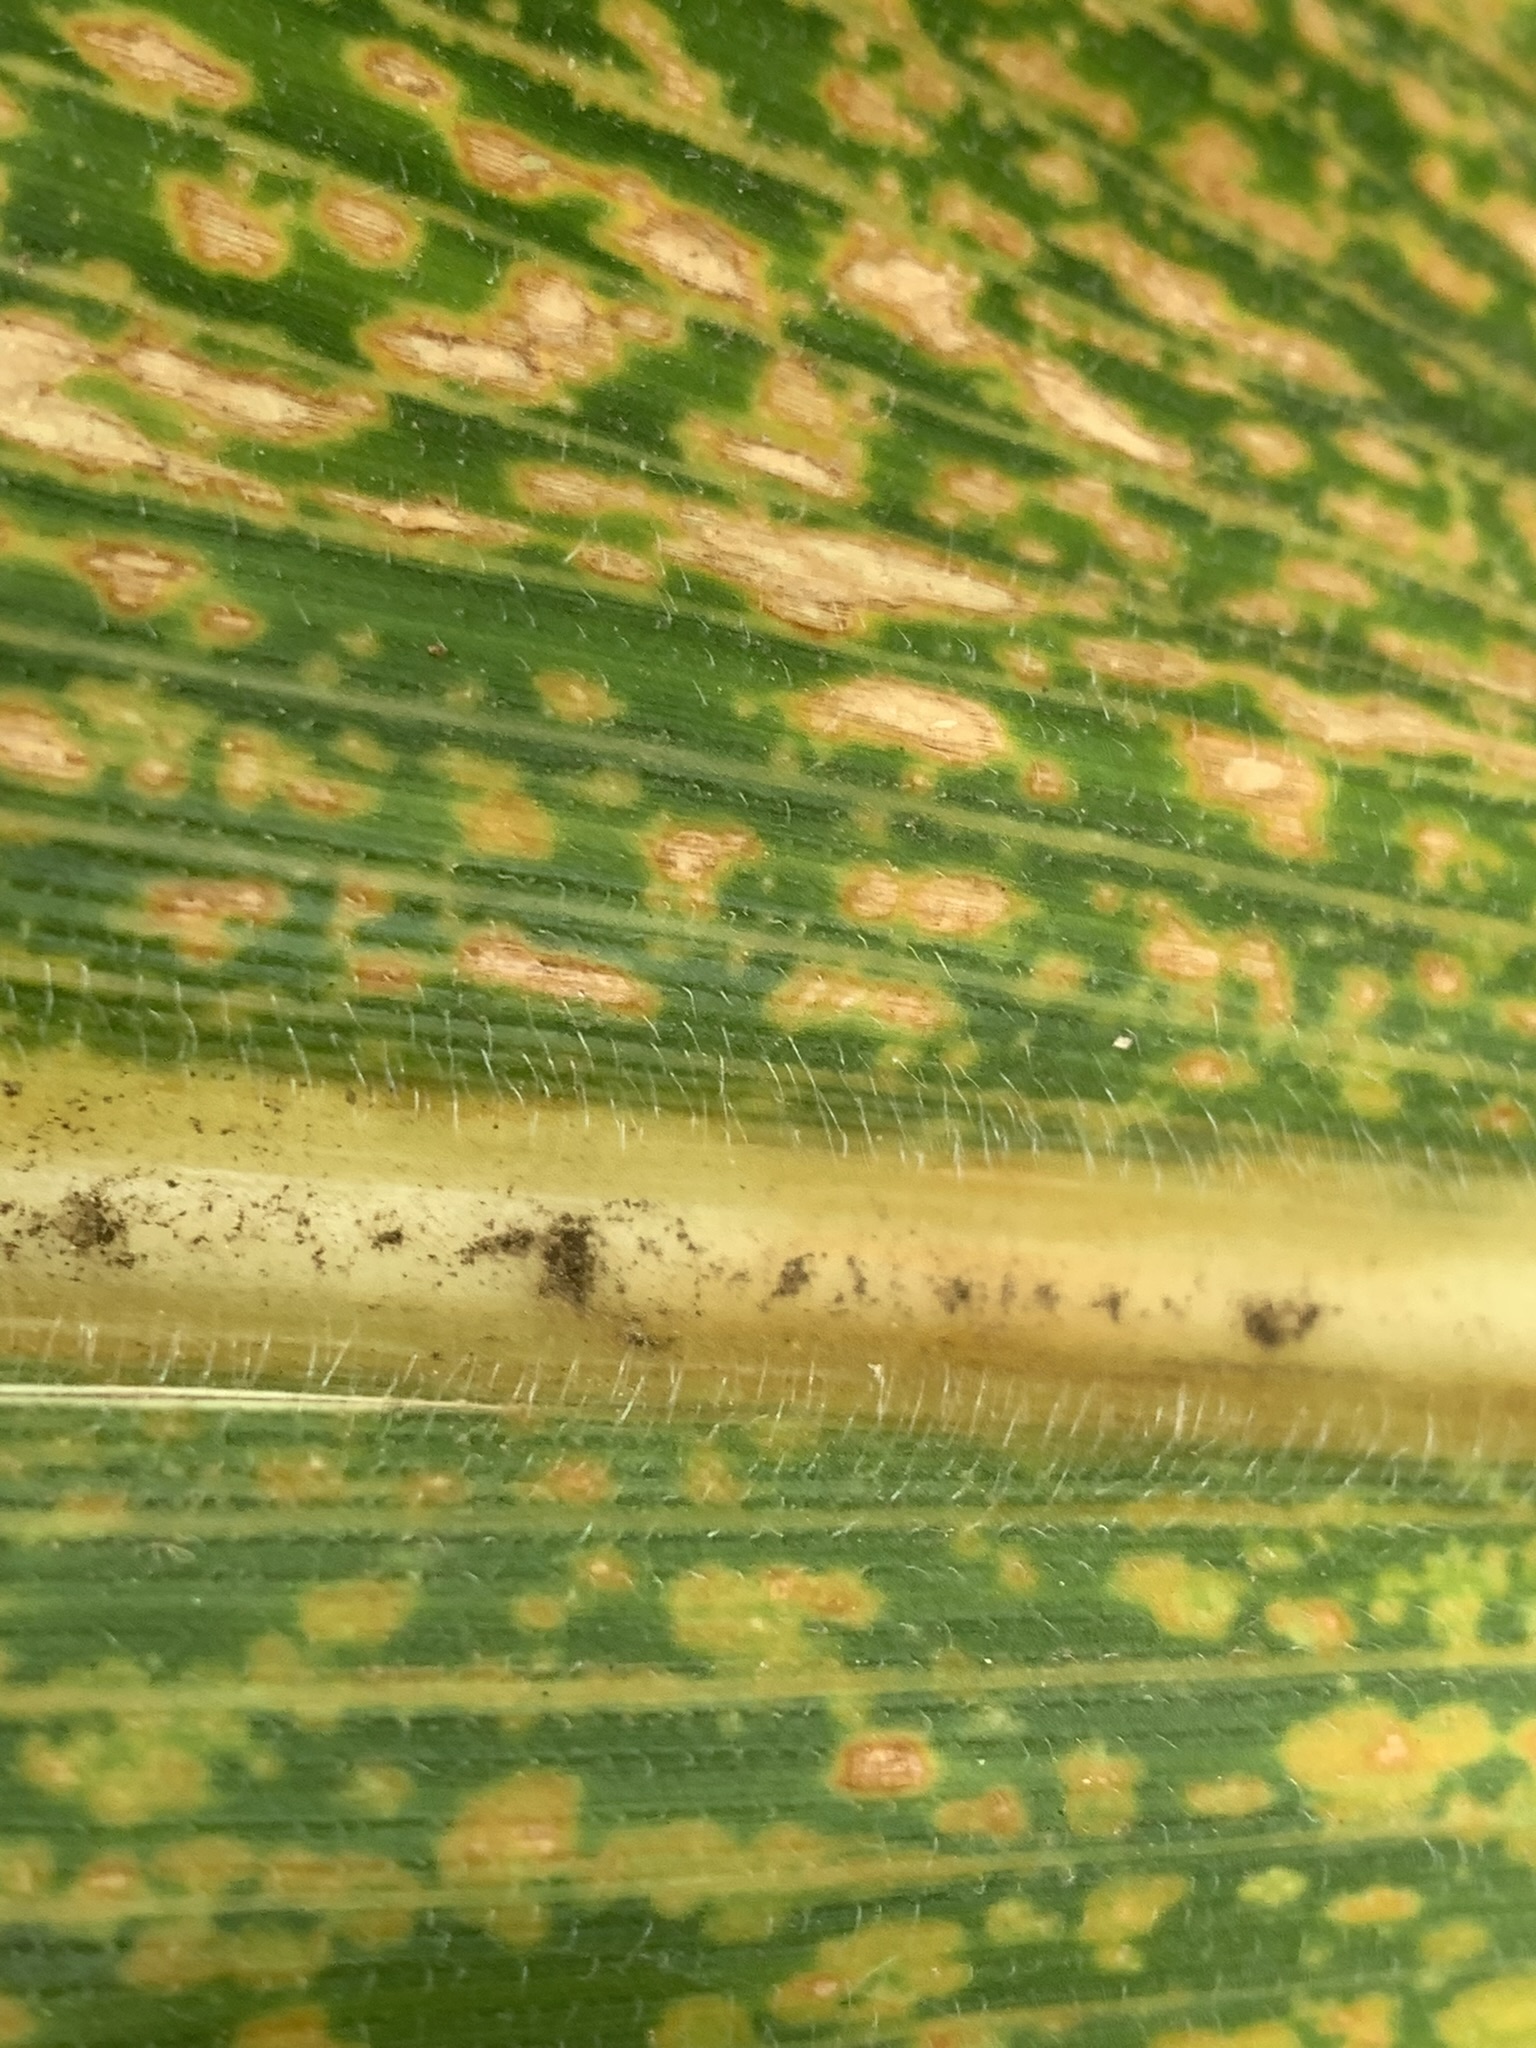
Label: MLN